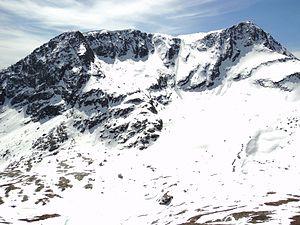
Le mont Giusalet, aussi appelé mont Ciusalet, est une montagne de 3 312 mètres d'altitude dans les Alpes.